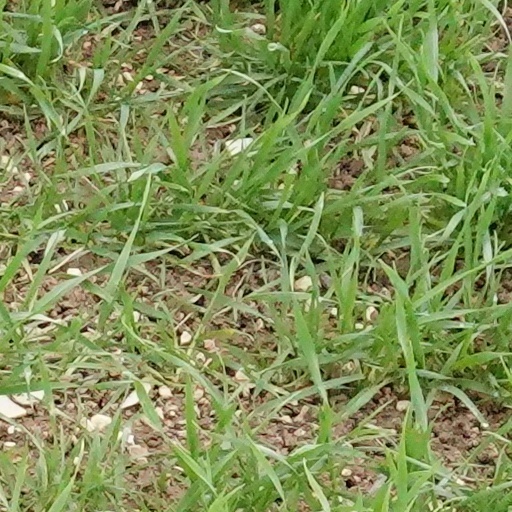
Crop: wheat